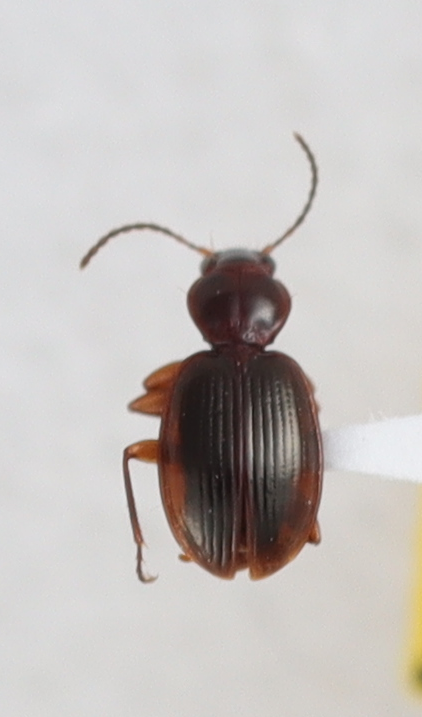
Scientific name: Mecyclothorax konanus
Plot: 17
Trap: E
Collected: 20190731